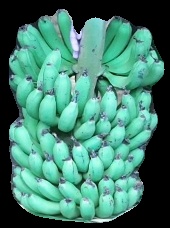
Variety: pachbale
Grade: grade1